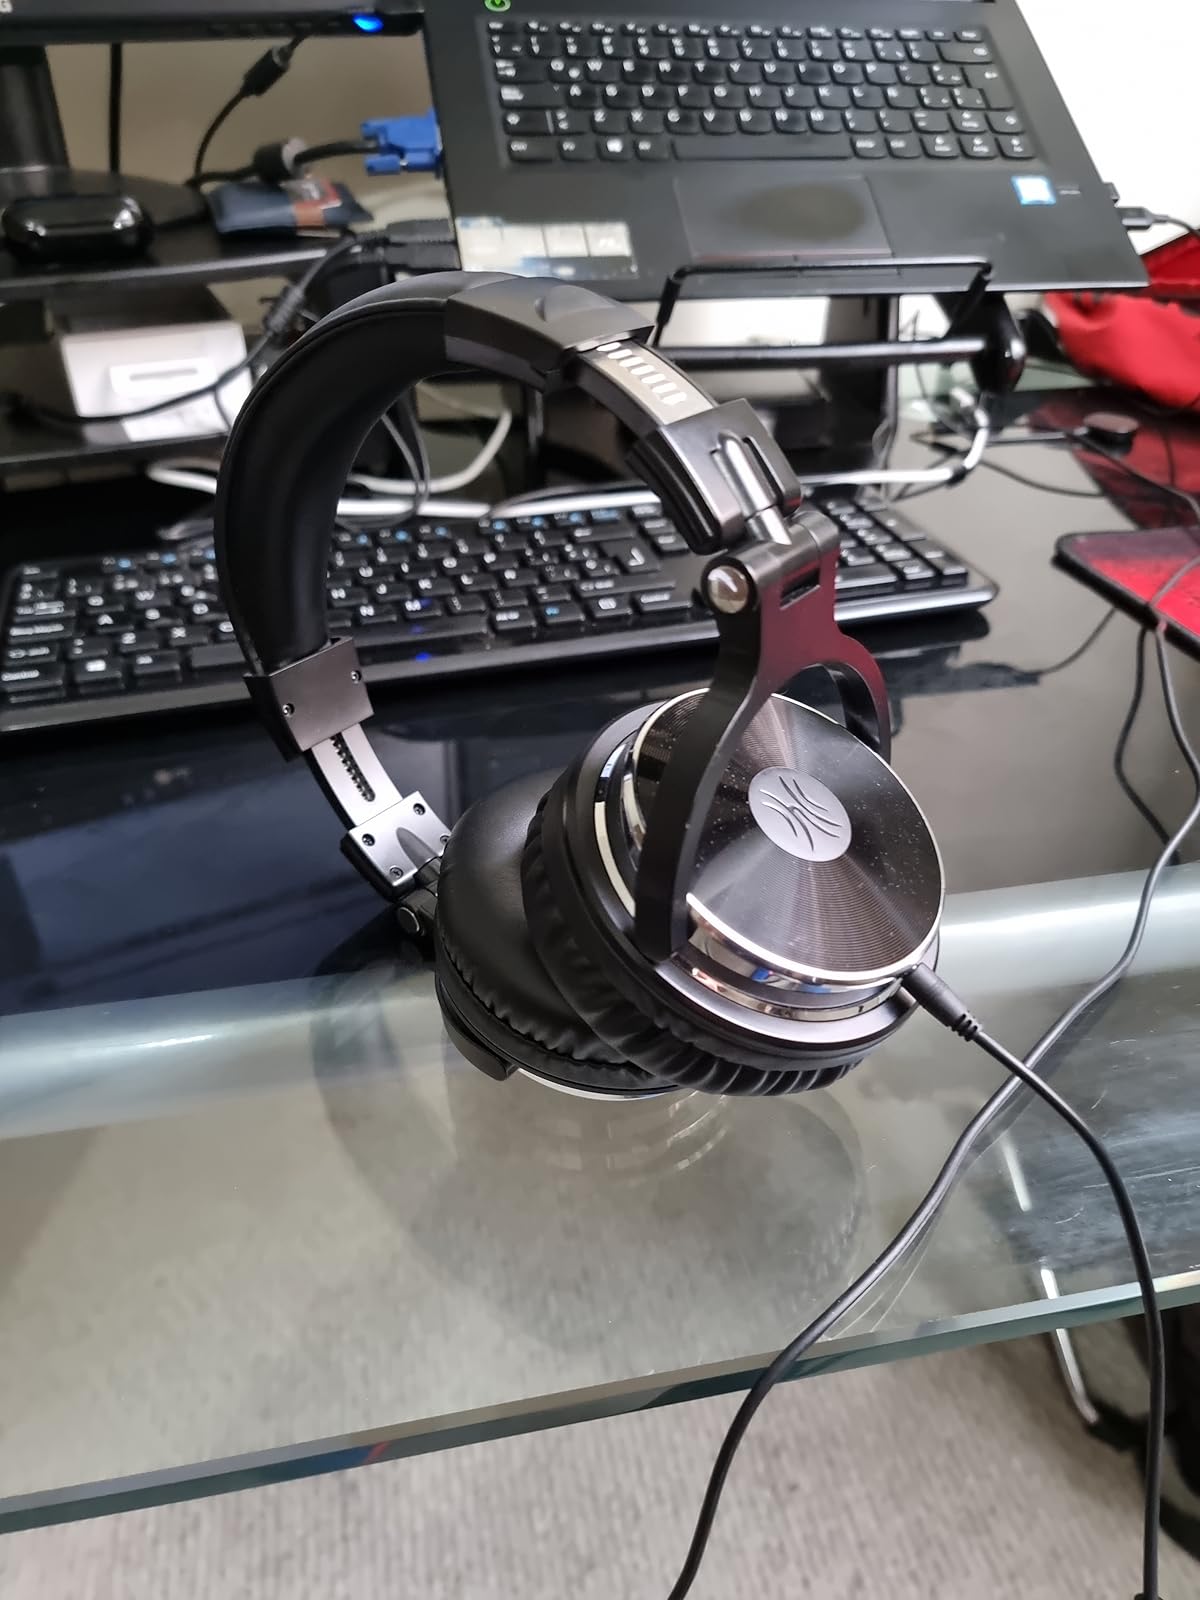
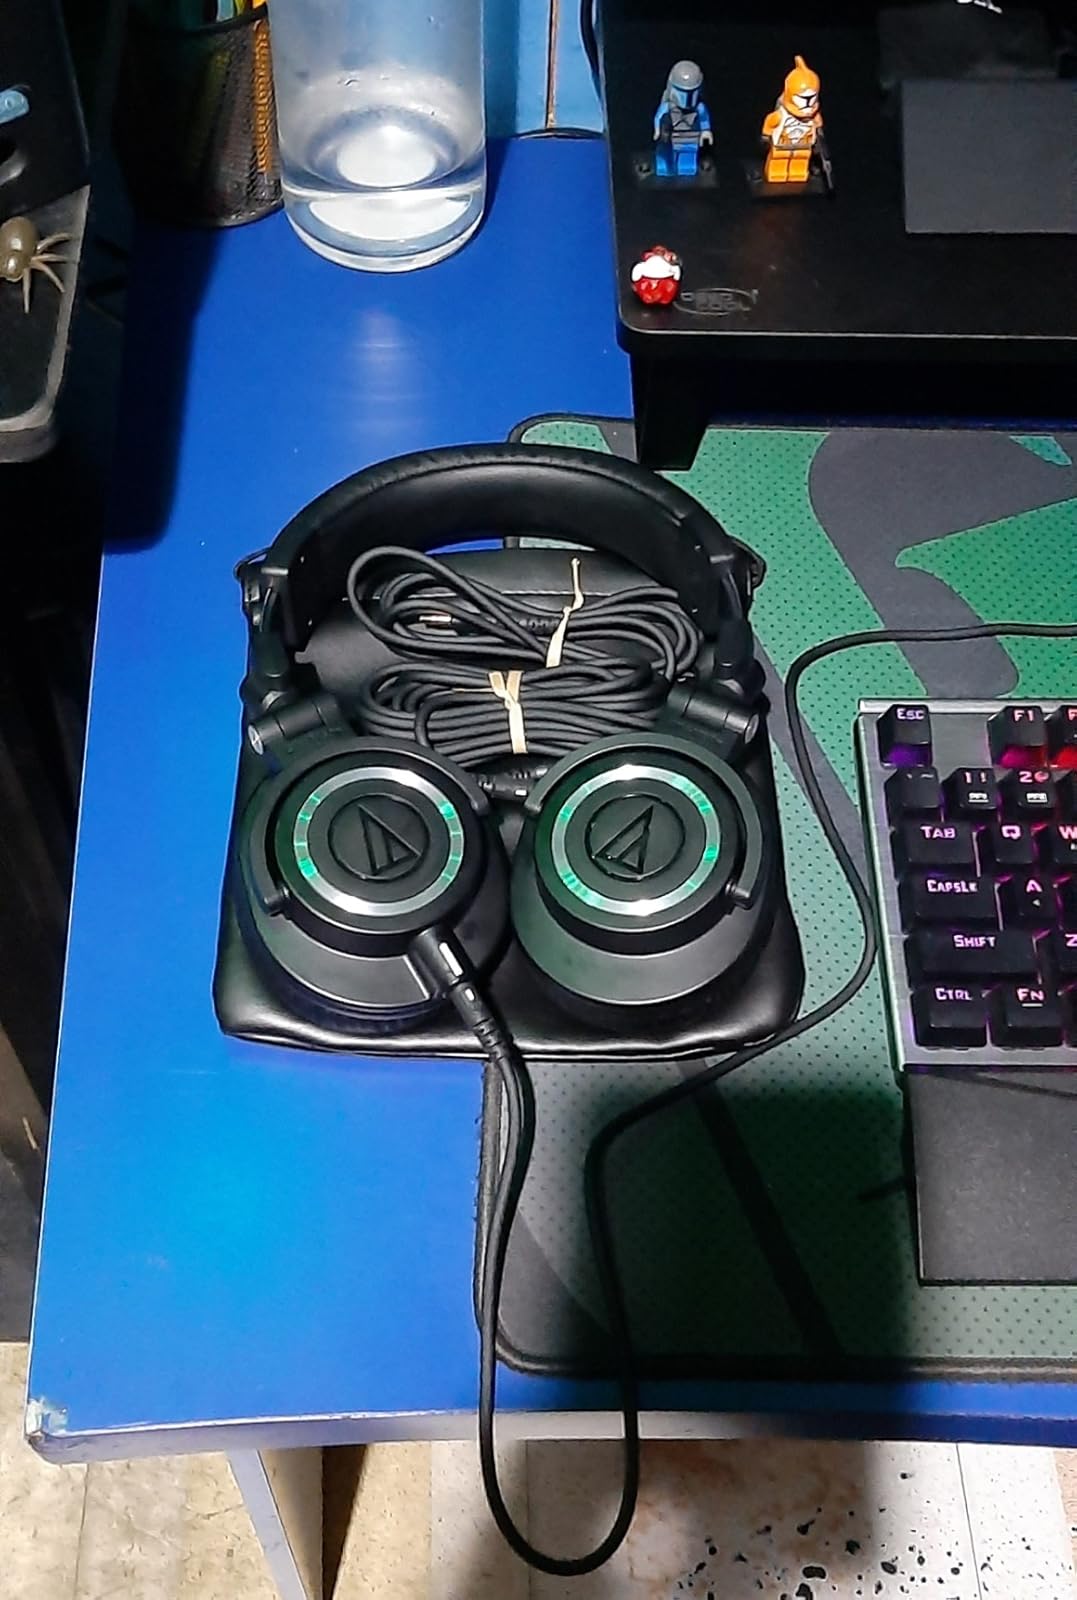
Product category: headphones
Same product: no